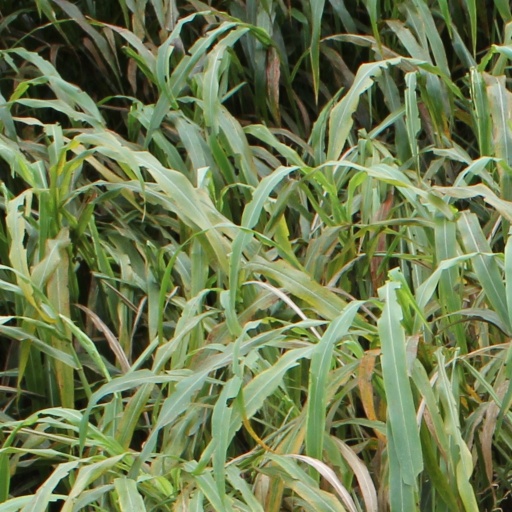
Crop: sorghum